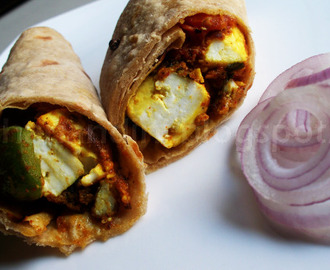
Dish: kaathi_rolls